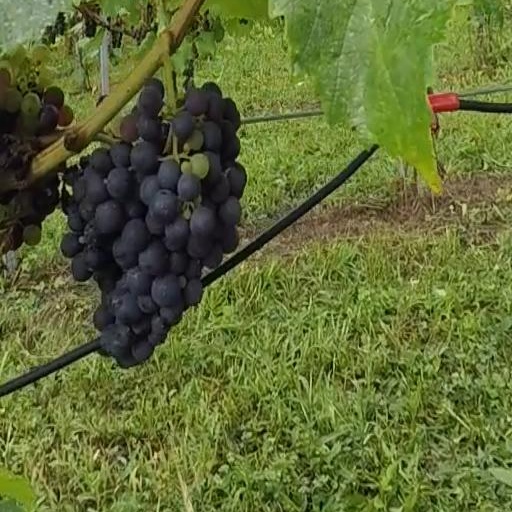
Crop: grape